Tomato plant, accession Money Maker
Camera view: horizontal (90 deg, fisheye); turntable rotation: 120 degrees
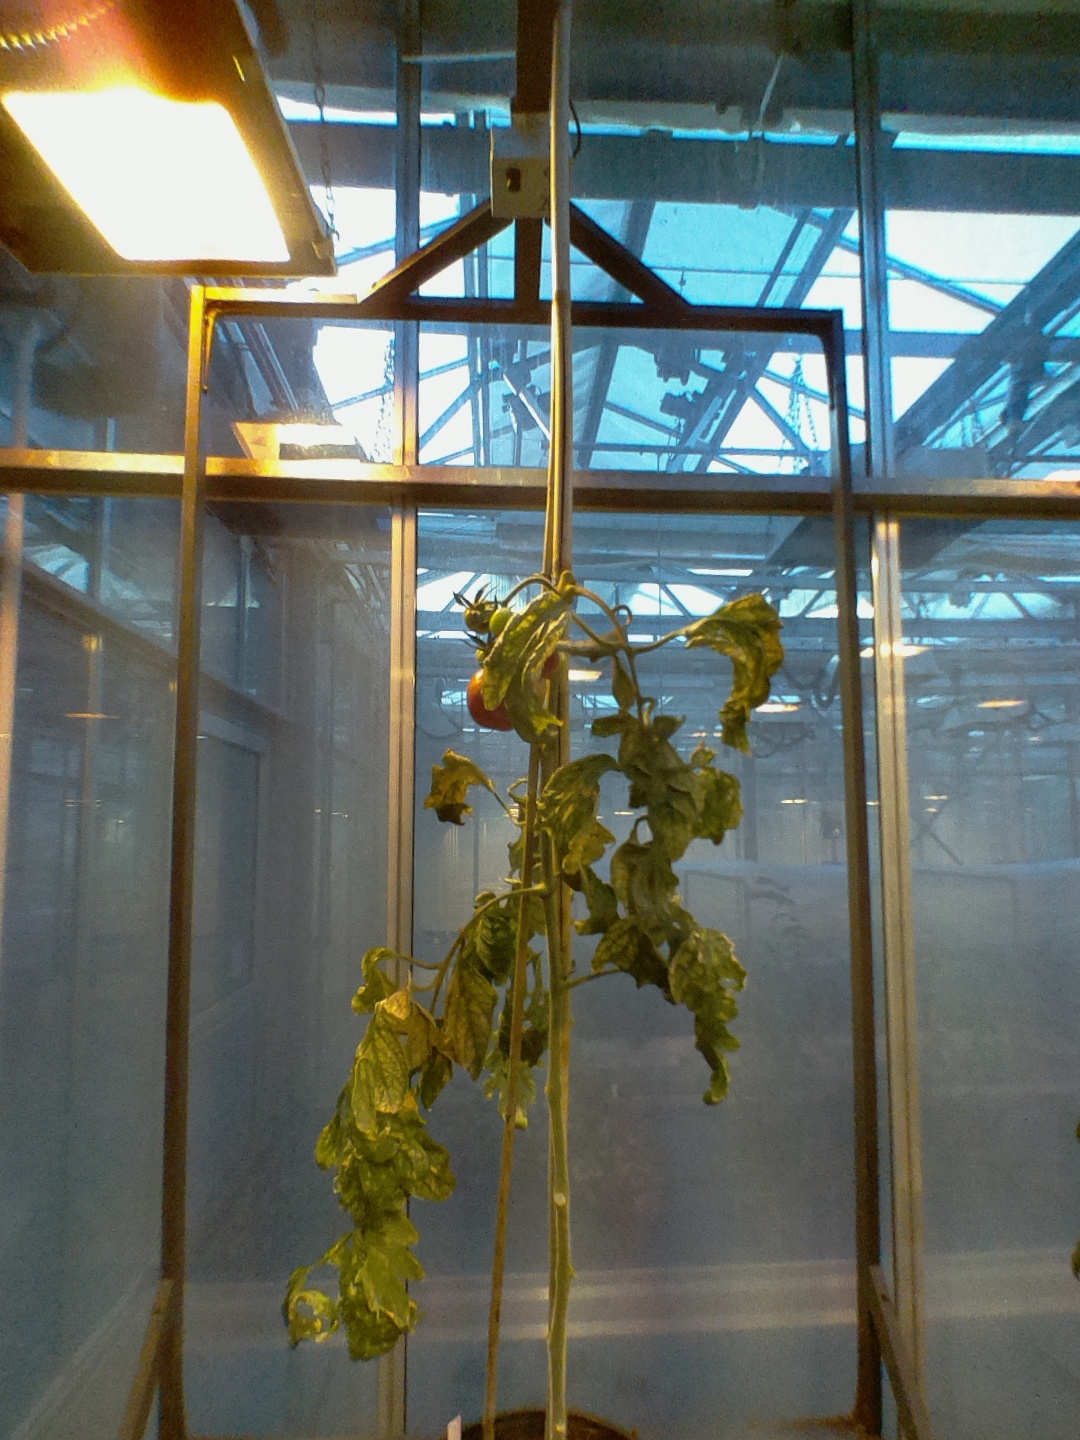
BBCH growth stage 85: 50%-60% of fruits show typical fully ripe color